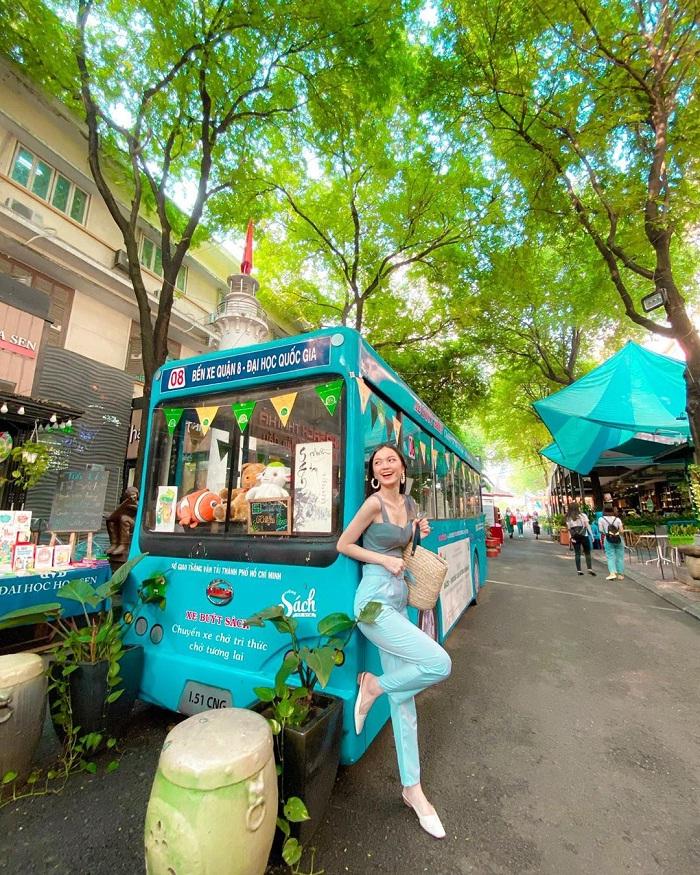
phía trước mô hình xe buýt có hai chậu cây cảnh